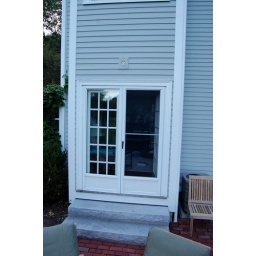
Double doors, back of house w fixture over door